History of ice hockey

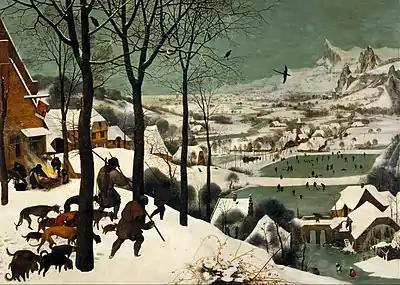
An oil-on-wood painting by Pieter Bruegel the Elder from 1565

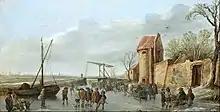
A winter scene by Jan van Goyen from the 17th century

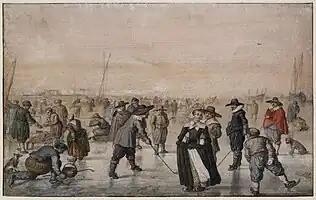
Winter landscape, with skaters playing IJscolf (Hendrick Avercamp, the 17th-century Dutch painter)

Stick-and-ball games themselves are very ancient. Games such as polo are known to have taken place in the pre-Christian era in Persia. In Europe, these games included the Irish game of hurling, the closely related Scottish game of shinty and versions of field hockey (including bandy ball, played in England). IJscolf, a game resembling colf on an ice-covered surface, was popular in the Low Countries between the Middle Ages and the Dutch Golden Age. It was played with a wooden curved bat (called a "colf" or "kolf"), a wooden or leather ball and two poles (or nearby landmarks), with the objective to hit the chosen point using the fewest strokes. A similar game ("") had been played for a thousand years or more by the Scandinavian peoples, as documented in the Icelandic sagas. Polo has been referred to as "hockey on horseback". In England, field hockey developed in the late 17th century, and there is evidence that some games of field hockey took place on the ice. These games of "hockey on ice" were sometimes played with a bung (a plug of cork or oak used as a stopper on a barrel). William Pierre Le Cocq stated, in a 1799 letter written in Chesham, England: